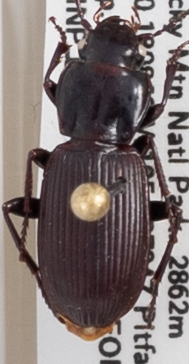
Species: Pterostichus protractus
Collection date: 2021-08-31
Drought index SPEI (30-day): -0.774
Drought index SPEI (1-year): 0.288
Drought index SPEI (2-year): -0.62